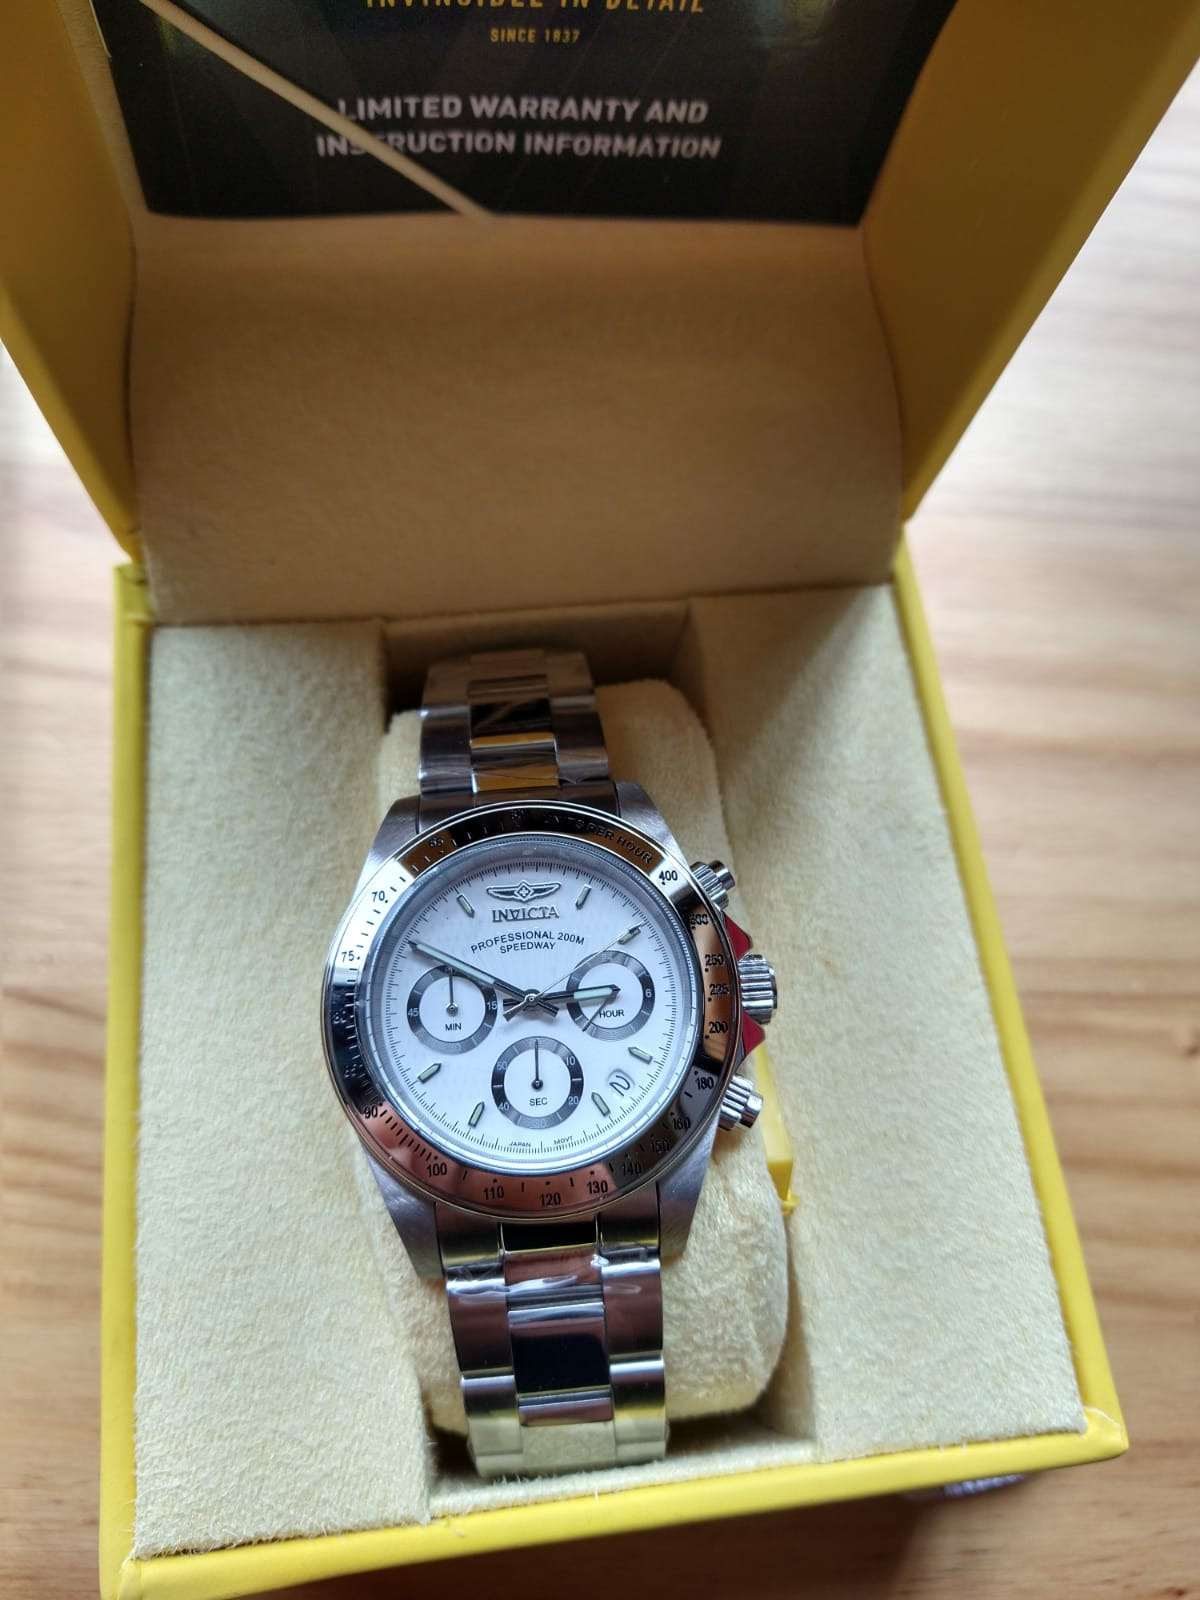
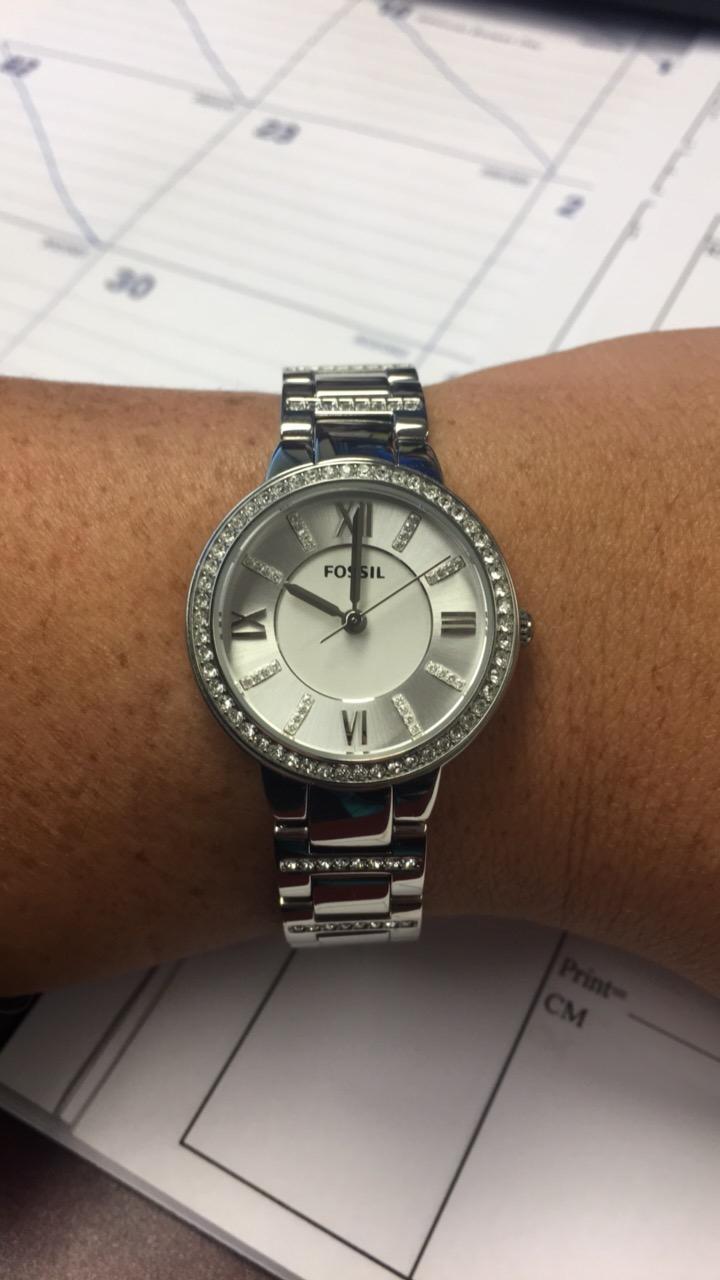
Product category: accessories_watch
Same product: no